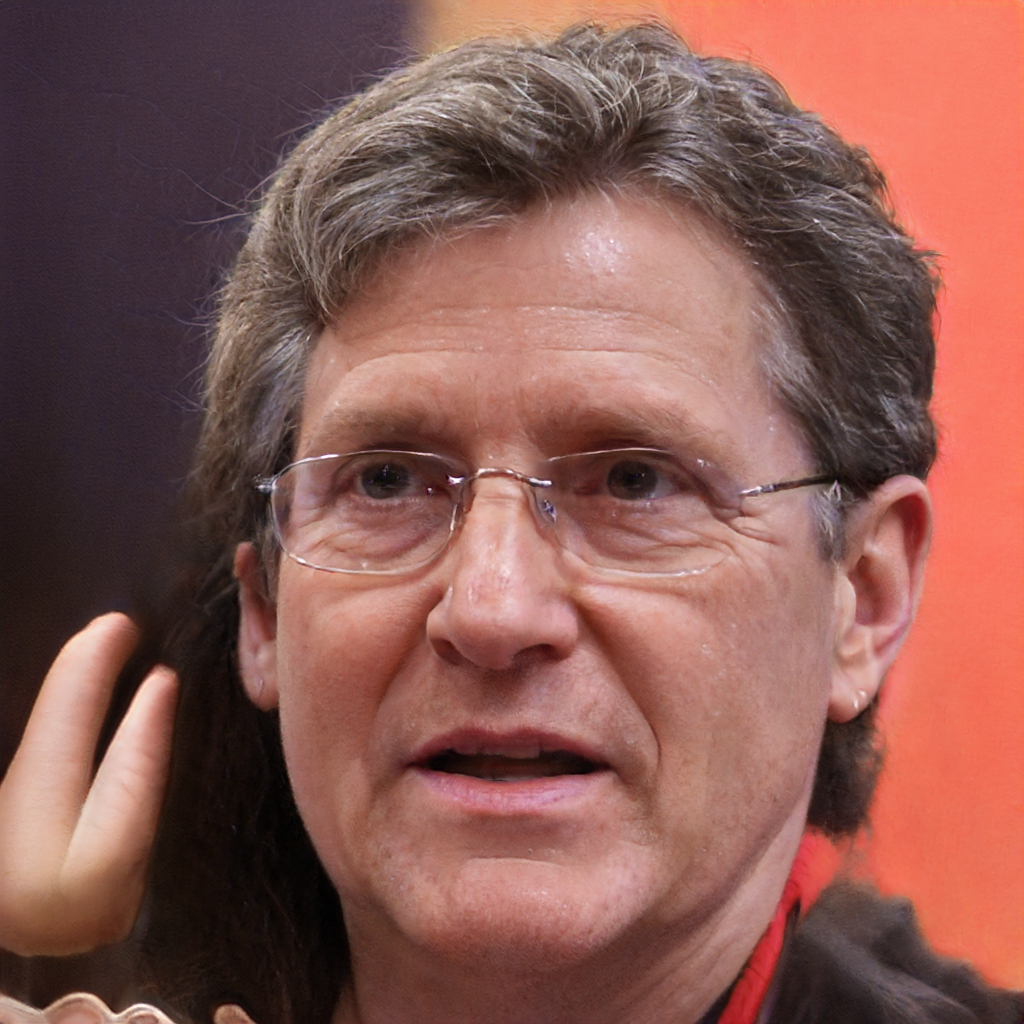
Gender: Male